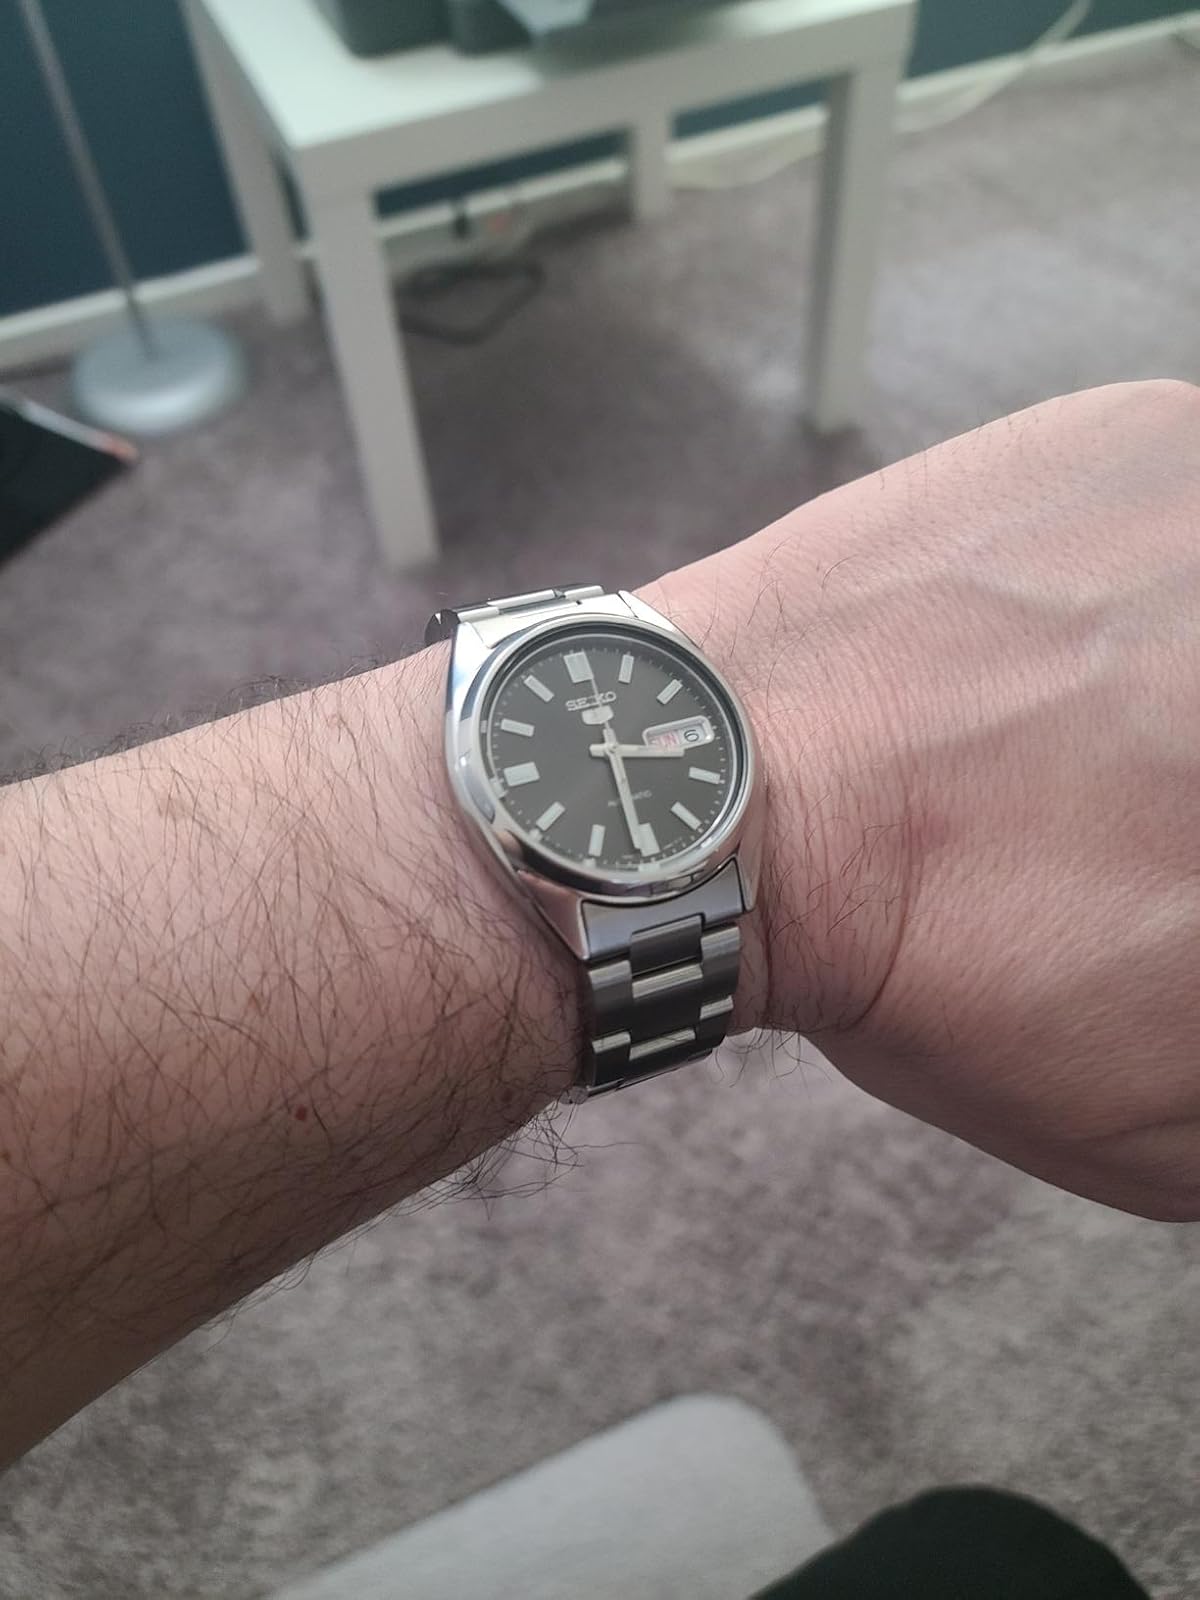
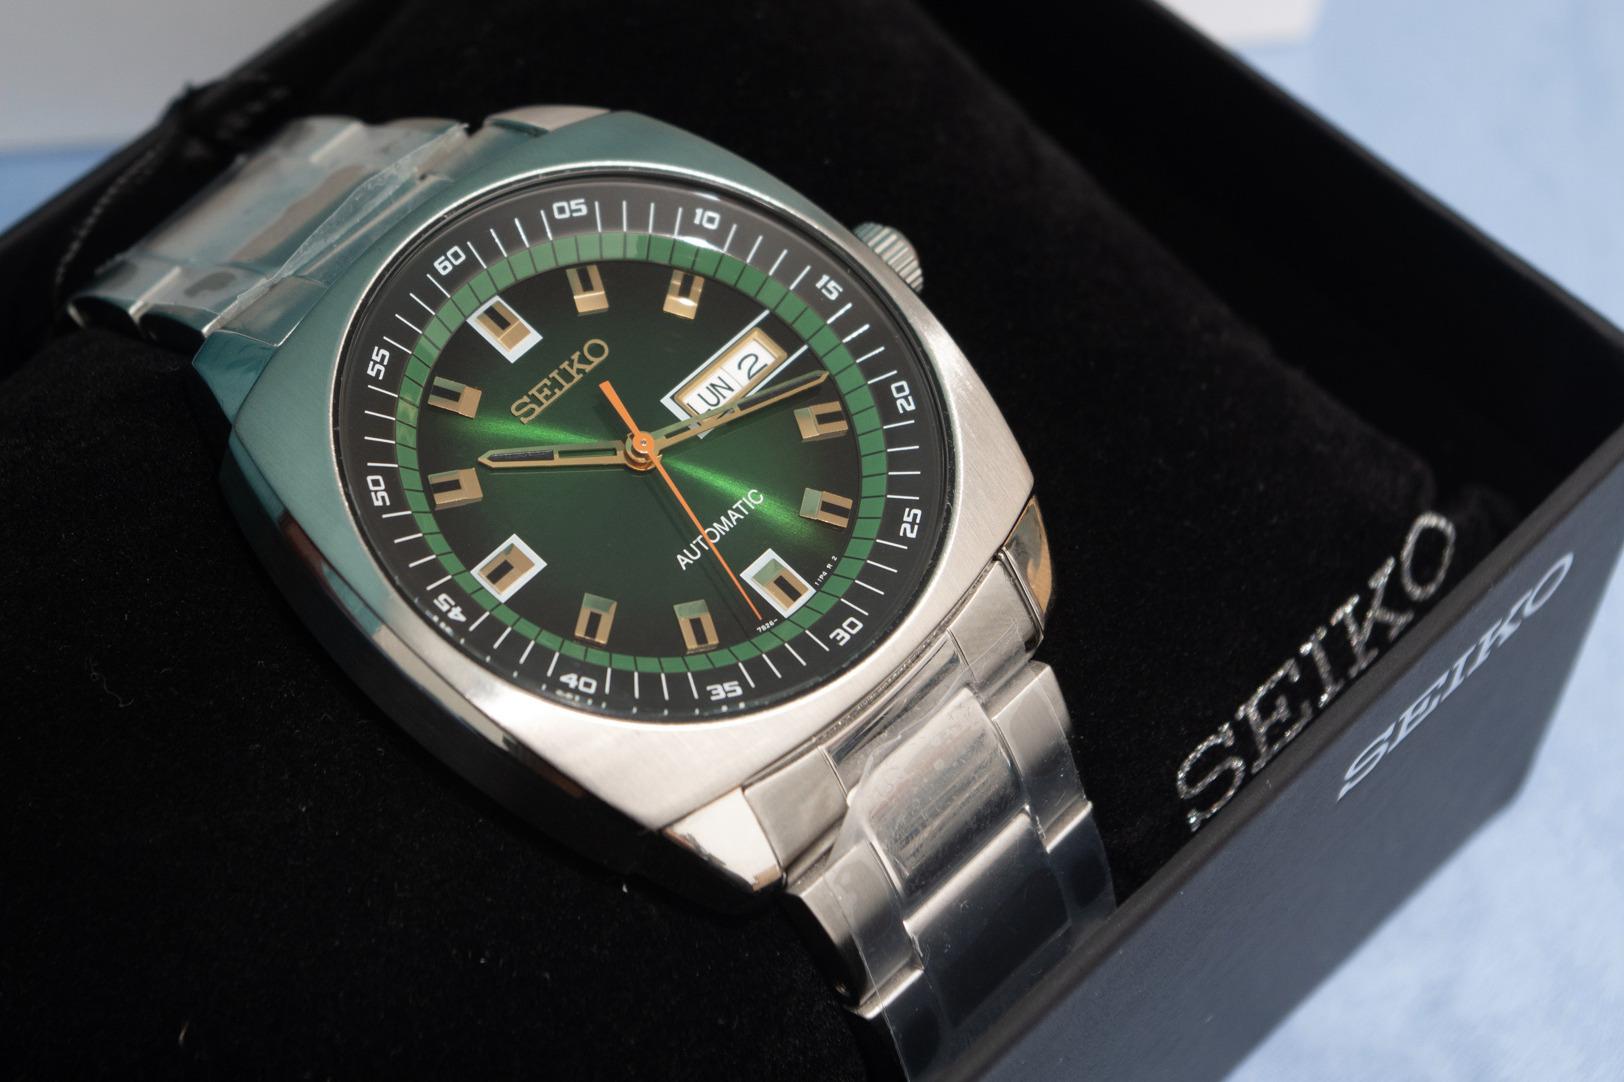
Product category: accessories_watch
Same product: no